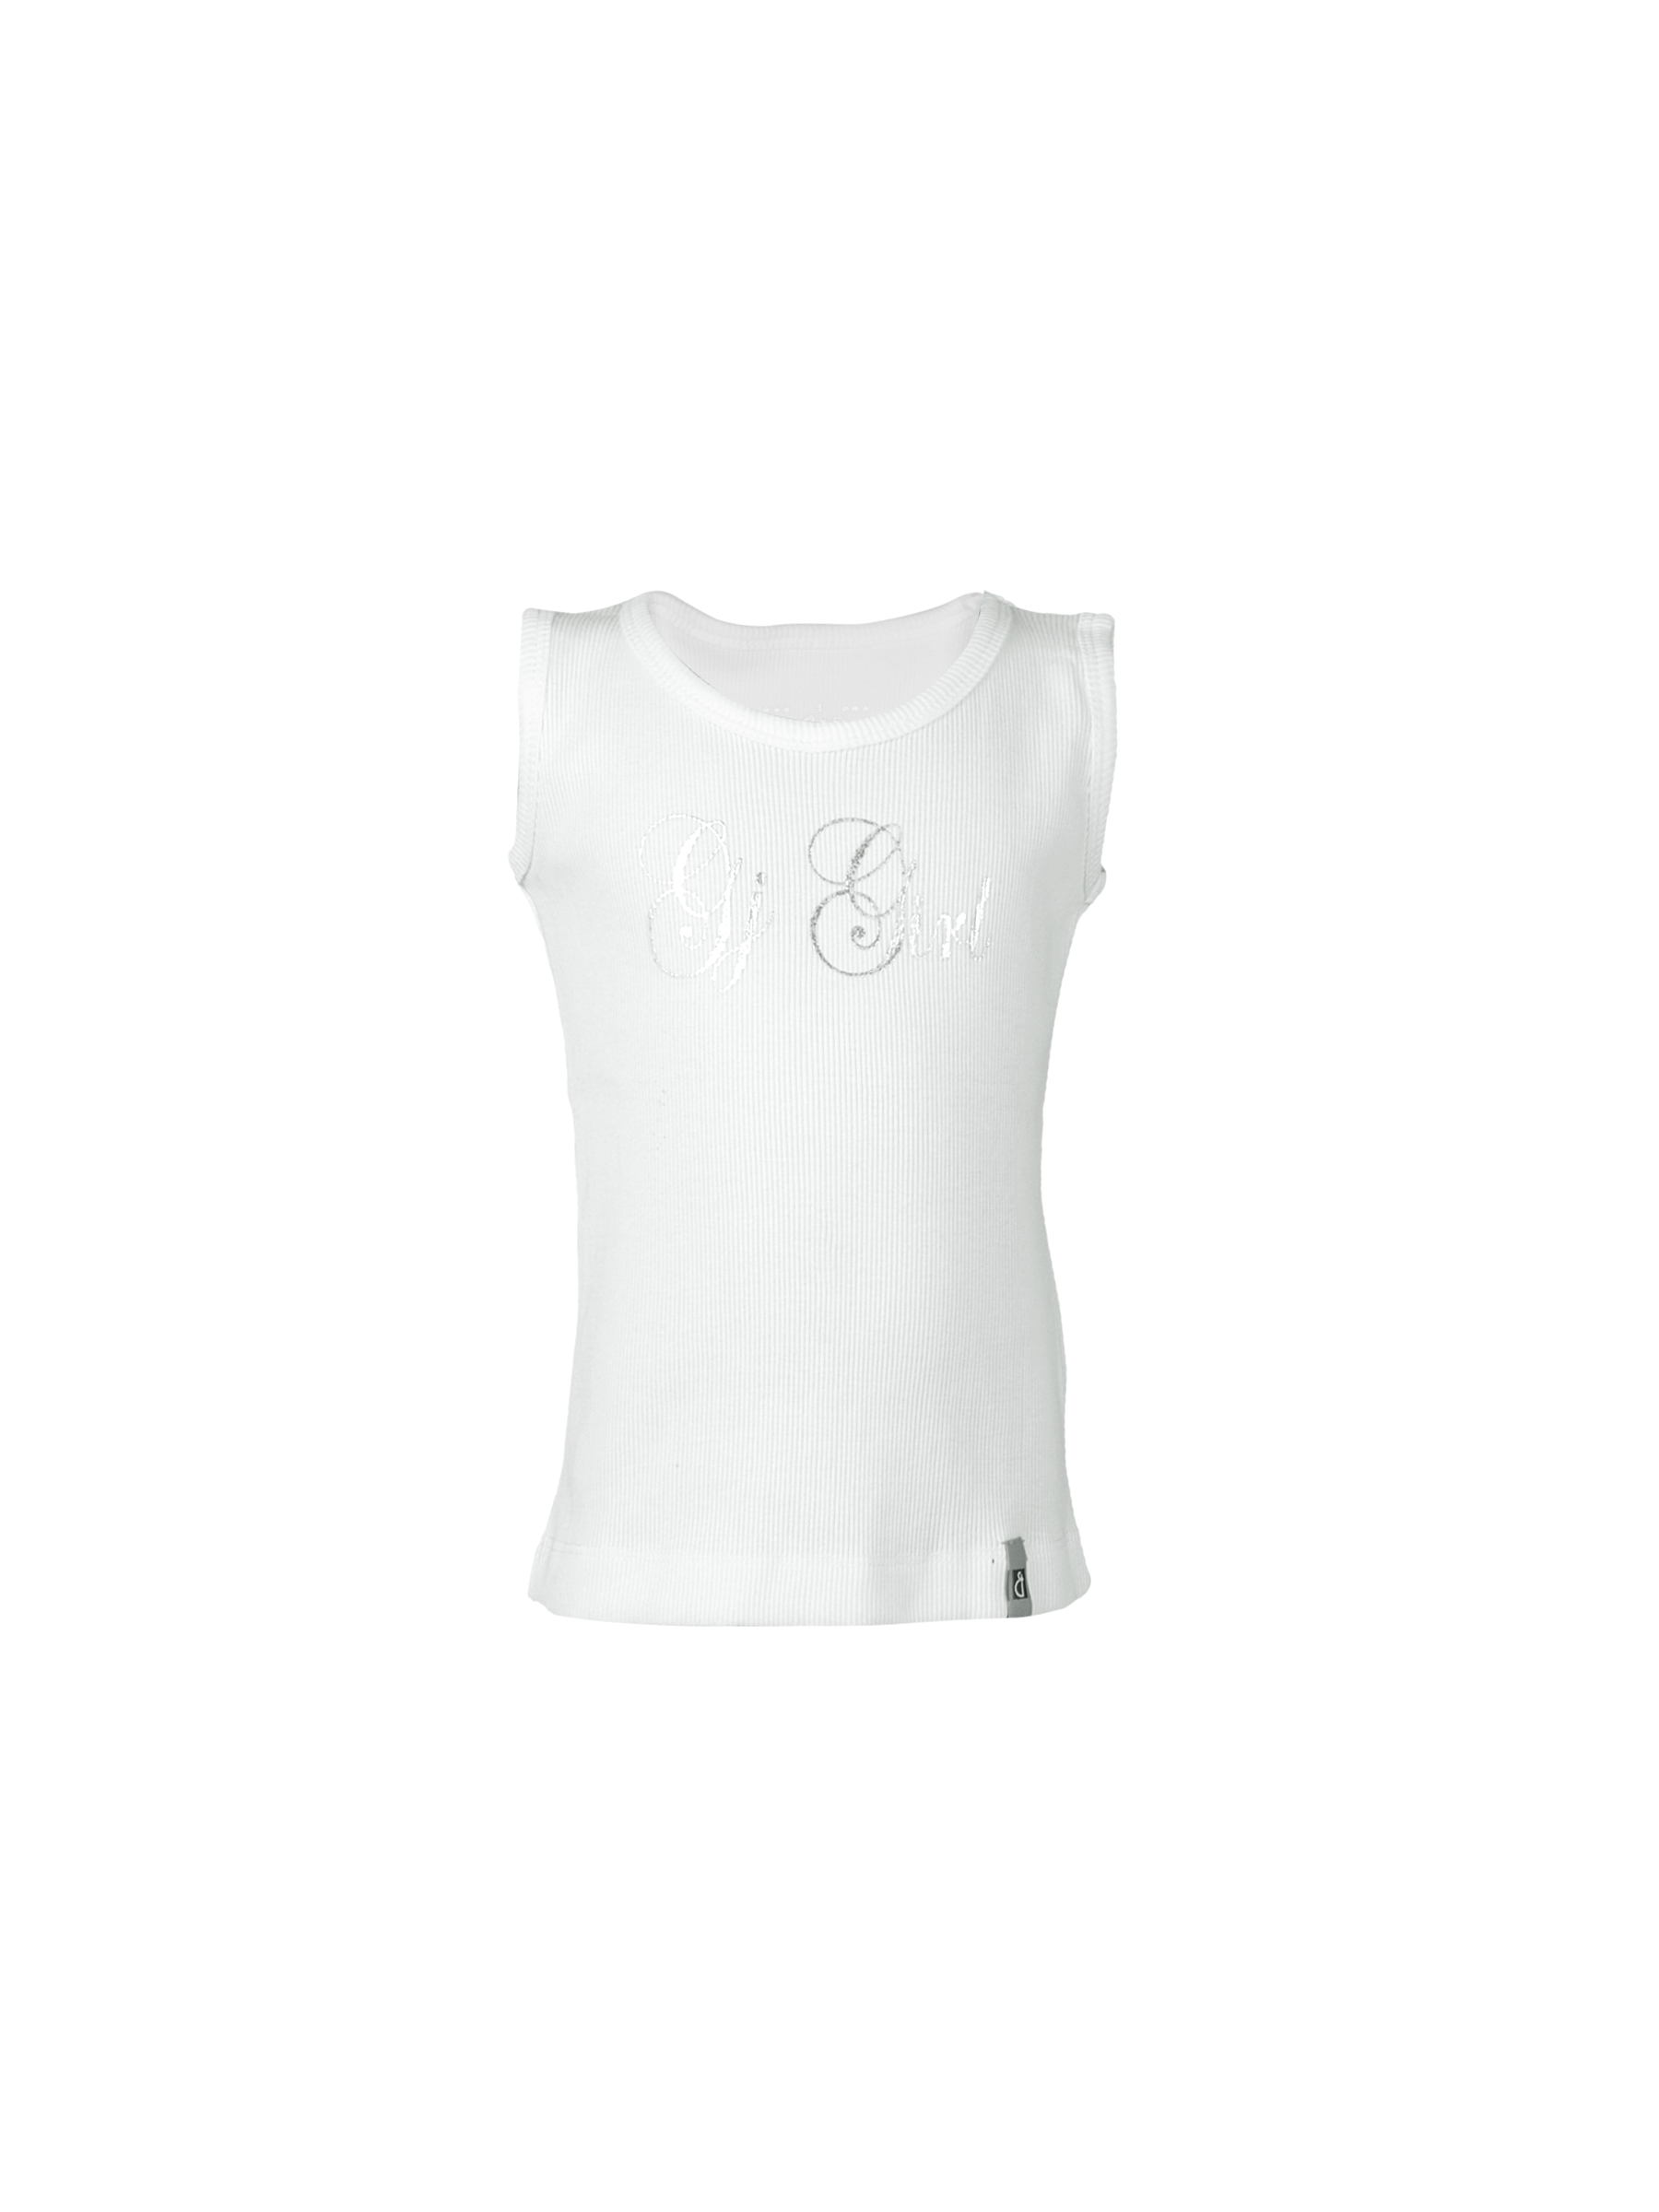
Gini and Jony Kids Girls Printed White Tops
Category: Apparel / Topwear / Tops
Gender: Women
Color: White
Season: Fall 2011
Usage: Casual